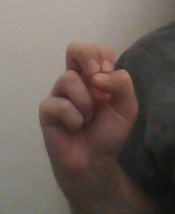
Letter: gaaf